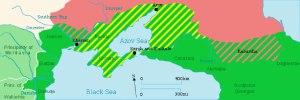
Le traité de Koutchouk-Kaïnardji, conclu entre la Russie et l’Empire ottoman le 21 juillet 1774, met fin à la guerre russo-turque de 1768-1774 qui vit les hospodars phanariotes et la noblesse des principautés danubiennes de Moldavie et Valachie, tributaires de la « Sublime Porte », prendre le parti russe, les populations d’une partie de la Grèce se soulever, et l’expédition des frères Orloff s’y joindre.
L'évolution du point culminant de la Russie suit l'évolution des connaissances géographiques et du territoire national sur le point culminant de la Russie.
La sixième guerre russo-turque qui débuta en 1768 et se termina en 1774 opposa la Russie à l'Empire ottoman, allié du khanat de Crimée. La Russie désirait obtenir un débouché sur la mer Noire.